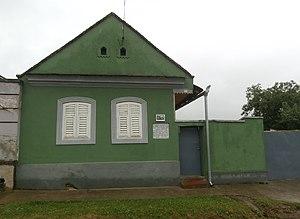
Cet article recense les monuments culturels du district du Banat méridional en Serbie.
Les monuments culturels protégés constituent une catégorie de monuments de Serbie inscrits sur une liste de monuments bénéficiant de la protection de l'État. Il s'agit d'une troisième catégorie de monuments protégés classés, par leur importance, après les monuments culturels d'importance exceptionnelle et les monuments culturels de grande importance.